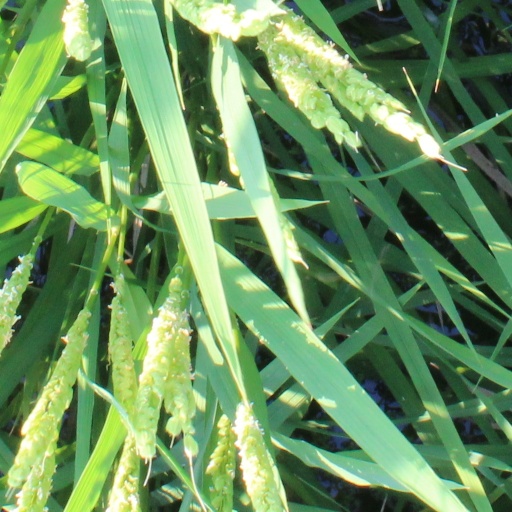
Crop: rice